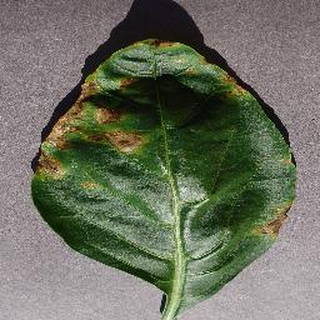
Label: bell_pepper_bacterial_spot